John Blades Currey

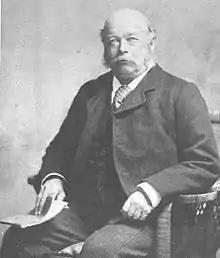
John Blades Currey

John Blades "JB" Currey (1829–1904) was Colonial Secretary to the Government of Griqualand West and an influential businessman and politician of the Cape Colony.